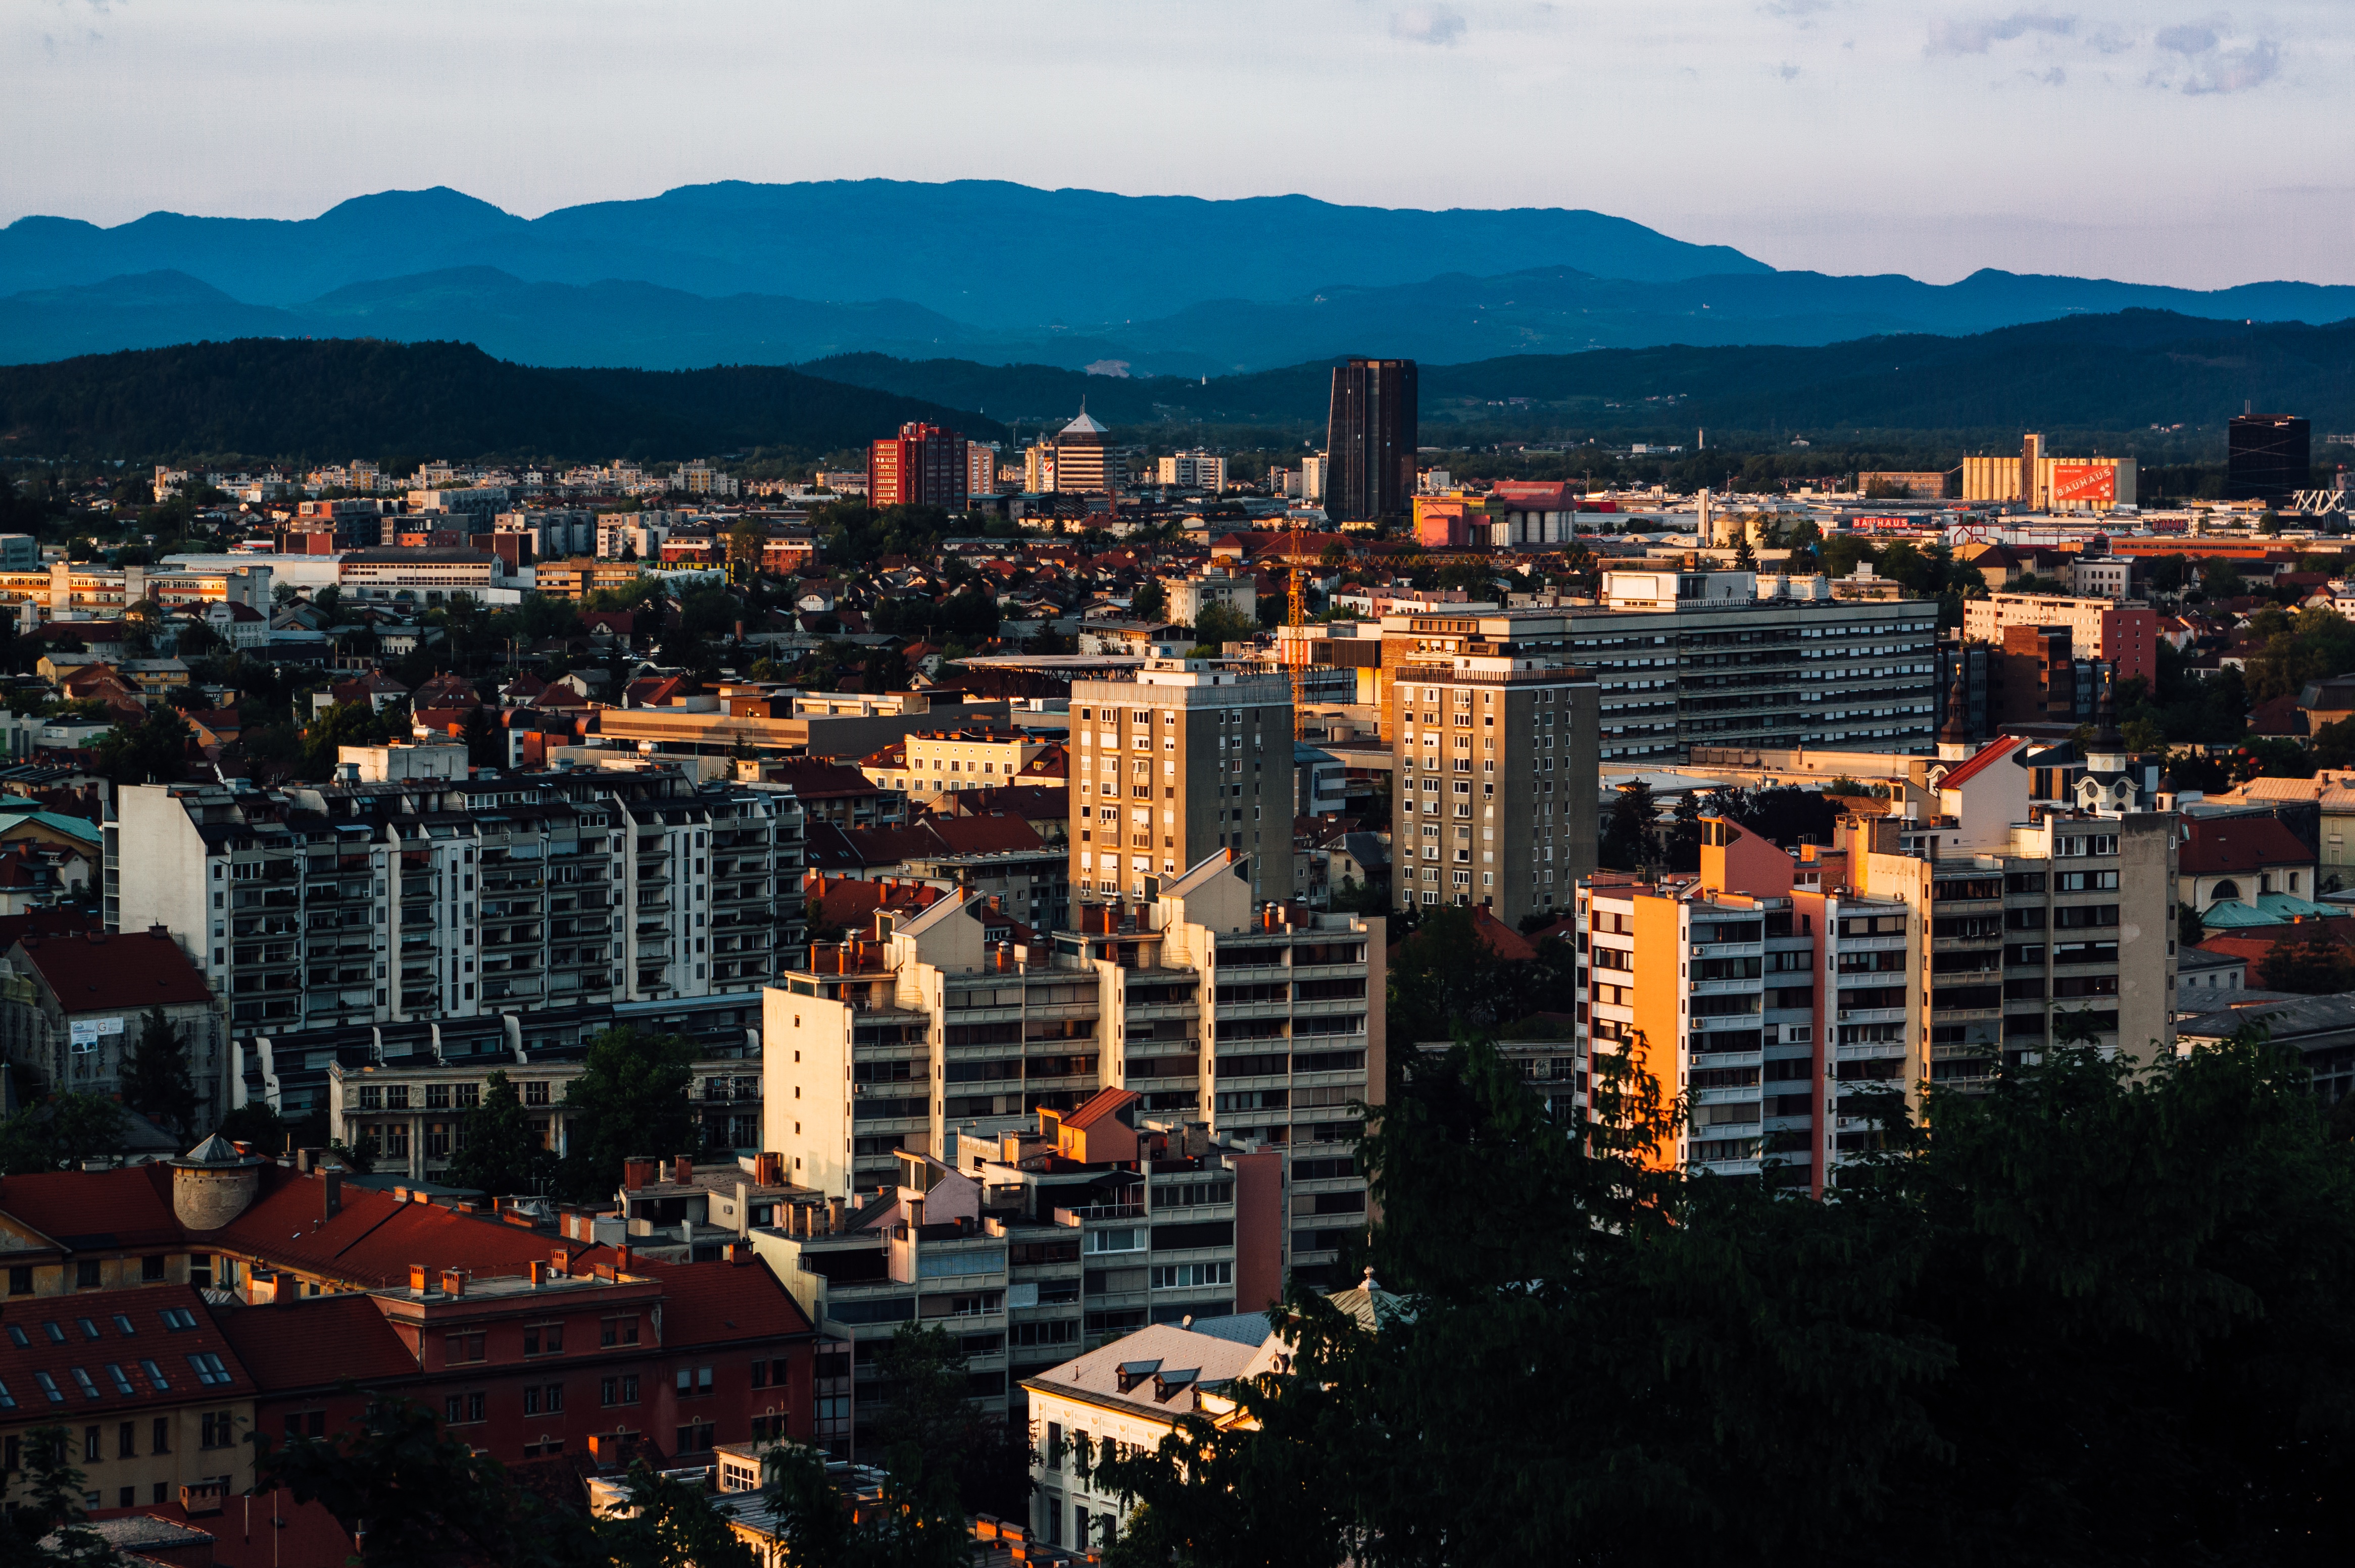
horizon, skyline, town, city, skyscraper, cityscape, panorama, downtown, dusk, evening, tower block, metropolis, neighbourhood, aerial photography, urban area, residential area, geographical feature, human settlement, metropolitan area